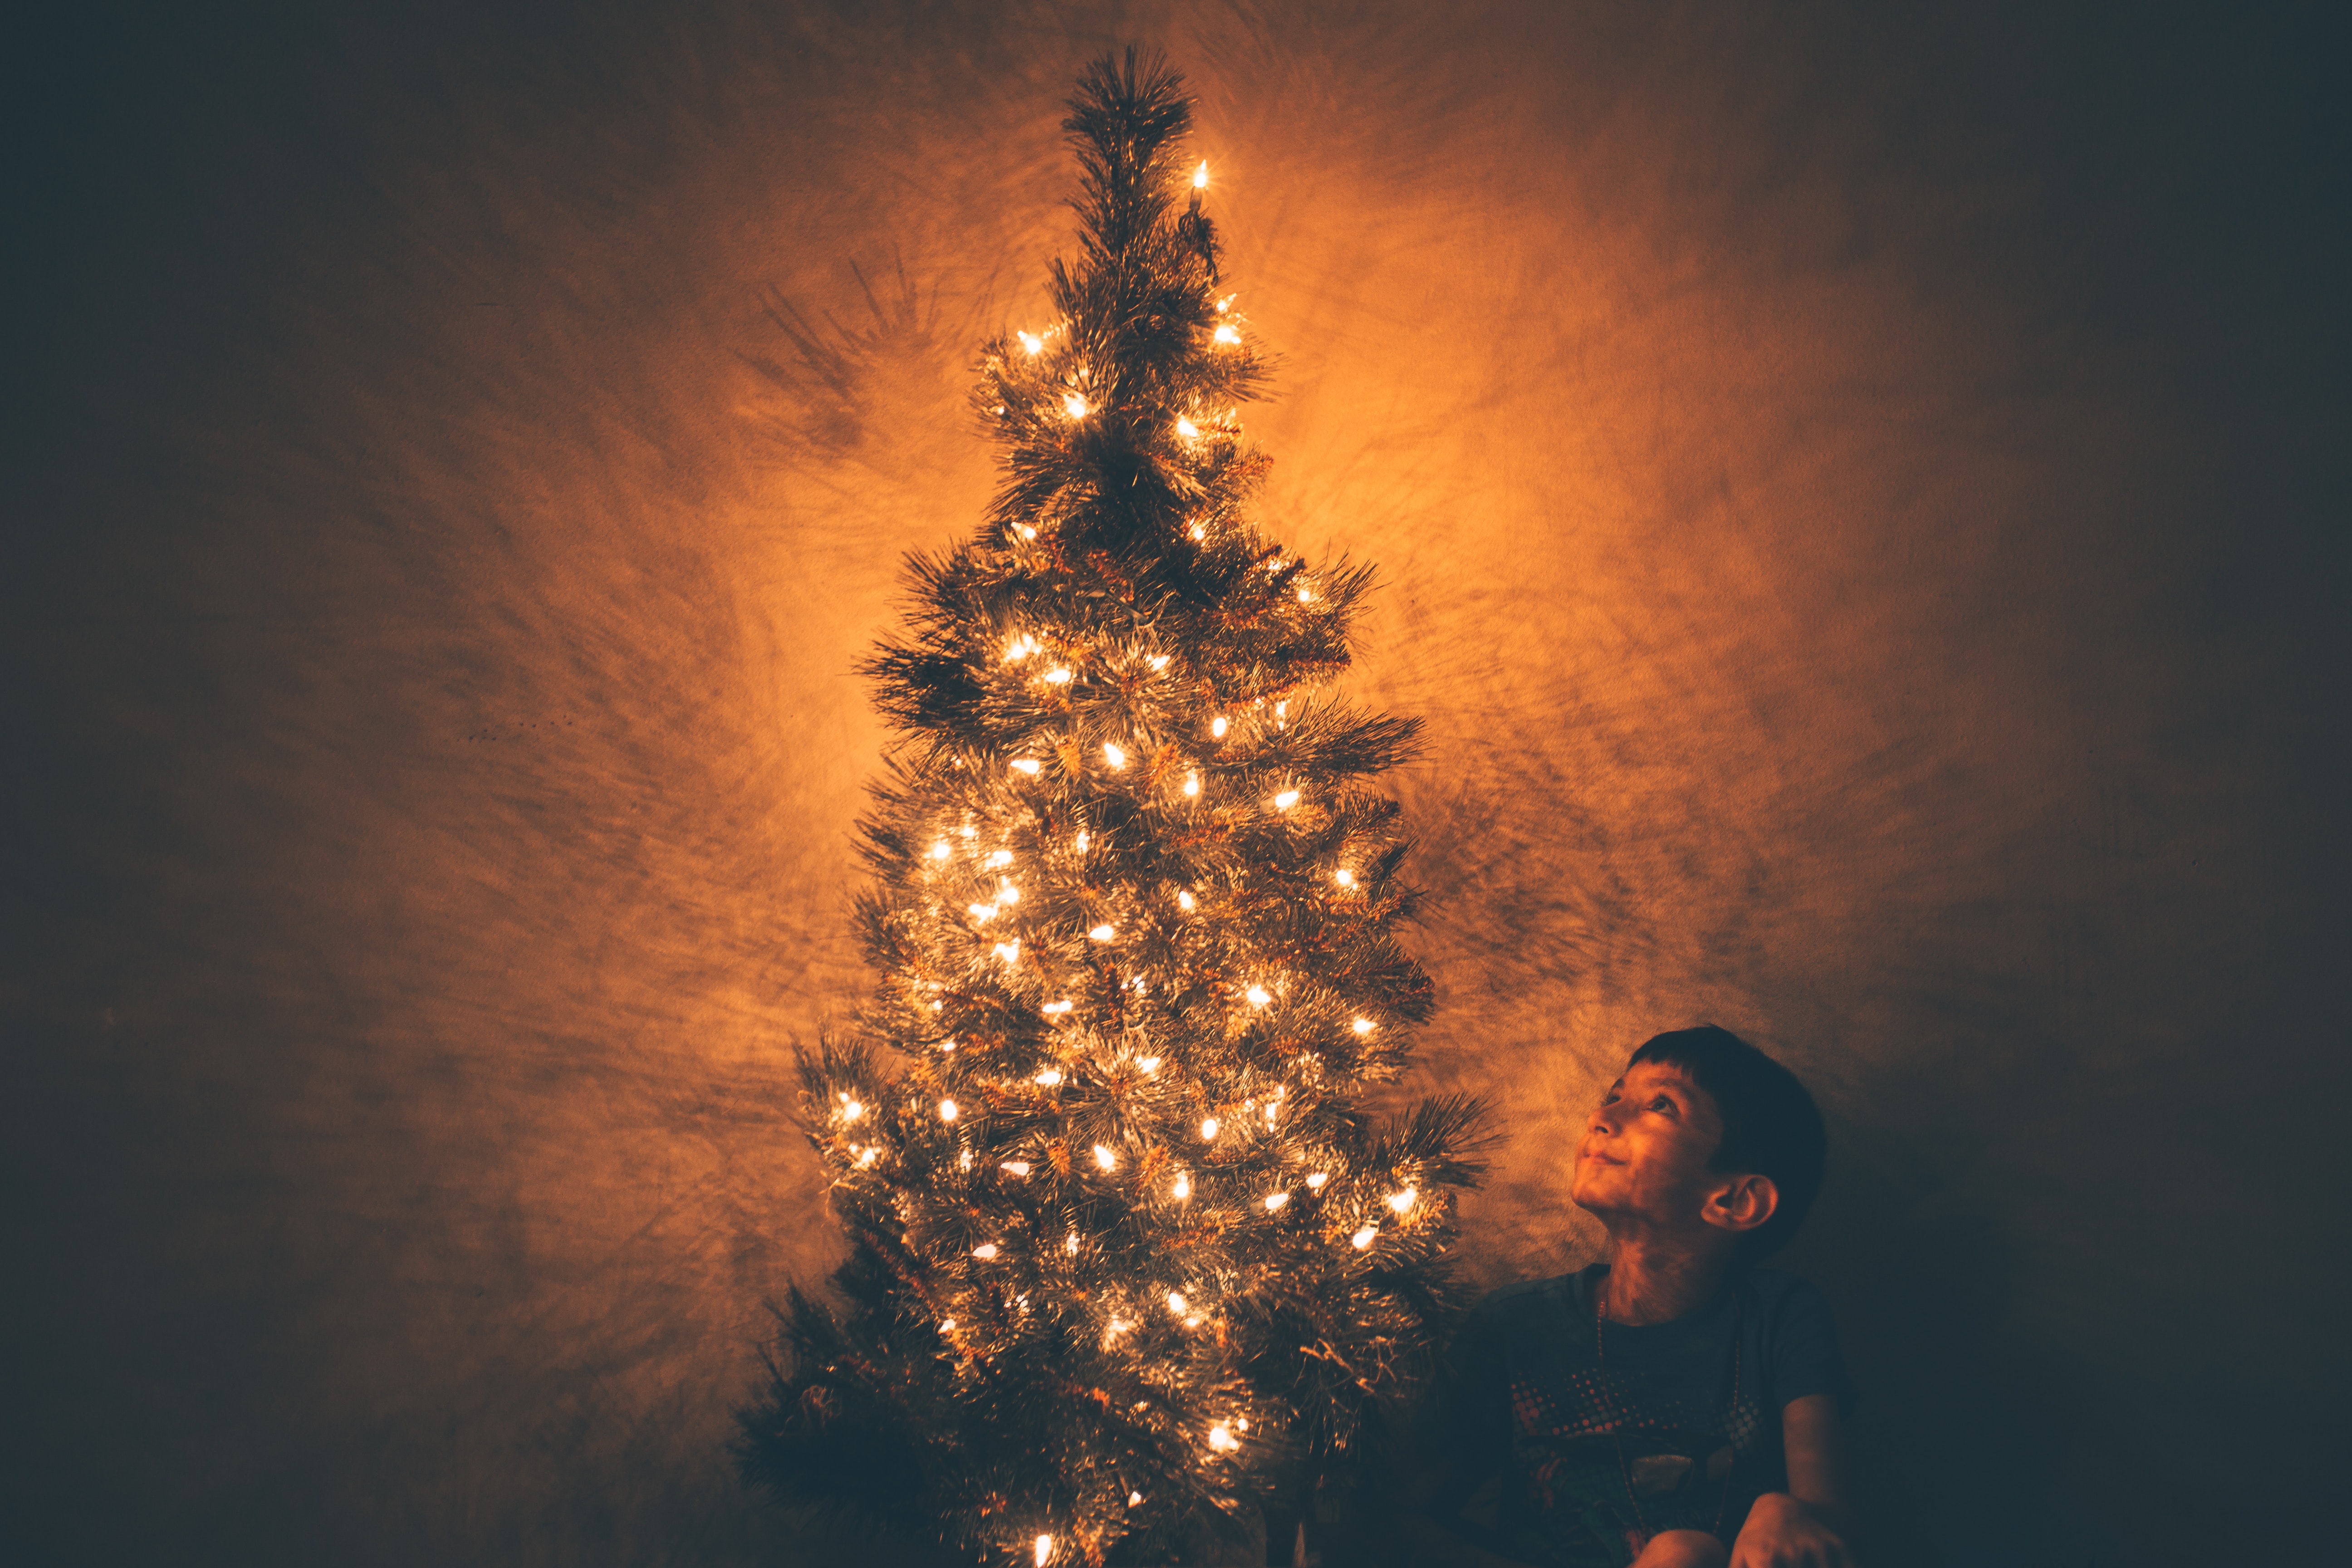
christmas tree, sky, tree, light, atmospheric phenomenon, christmas decoration, woody plant, christmas, christmas lights, darkness, plant, christmas ornament, branch, cloud, pine family, reflection, conifer, interior design, fir, spruce, pine, winter, night, space, evergreen, evening, midnight